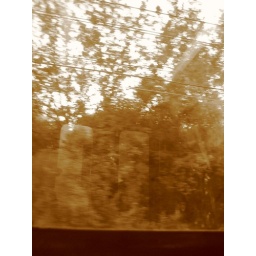
I took this on my home in the train...the trees look like a draw for me :)